Ole Henrik Magga

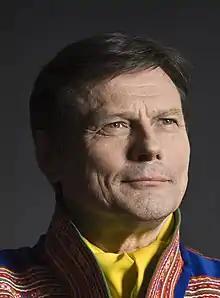
Magga in 2009

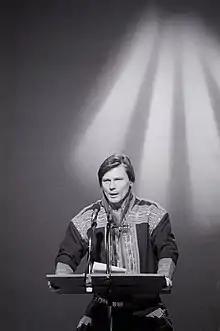
Magga addressing the Sámi Parliament and the Dalai Lama in 1989

Ole Henrik Magga (born 12 August 1947) is a Sámi linguist, professor and politician from Kautokeino Municipality, Norway.